Question: What is over the writing?
Tambaya: Mene a saman tubutun?
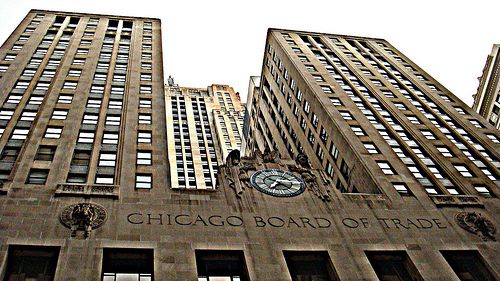
Answer: A clock.
Amsa: Agogo.